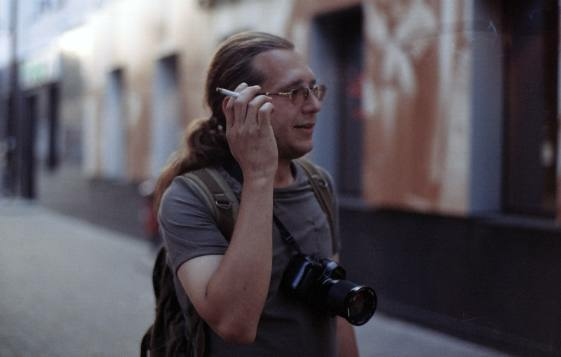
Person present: Yes